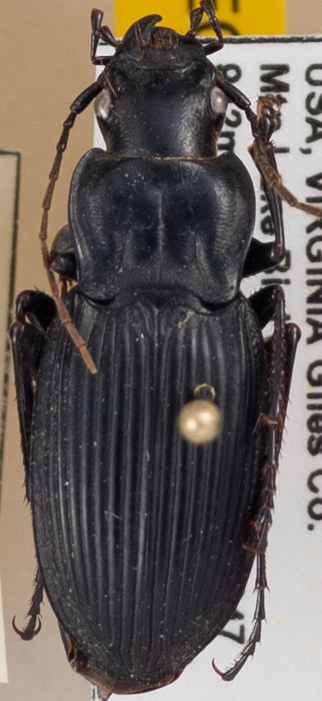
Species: Dicaelus teter
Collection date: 2021-05-04
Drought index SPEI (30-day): -0.612
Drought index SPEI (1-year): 1.25
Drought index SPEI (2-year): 1.45